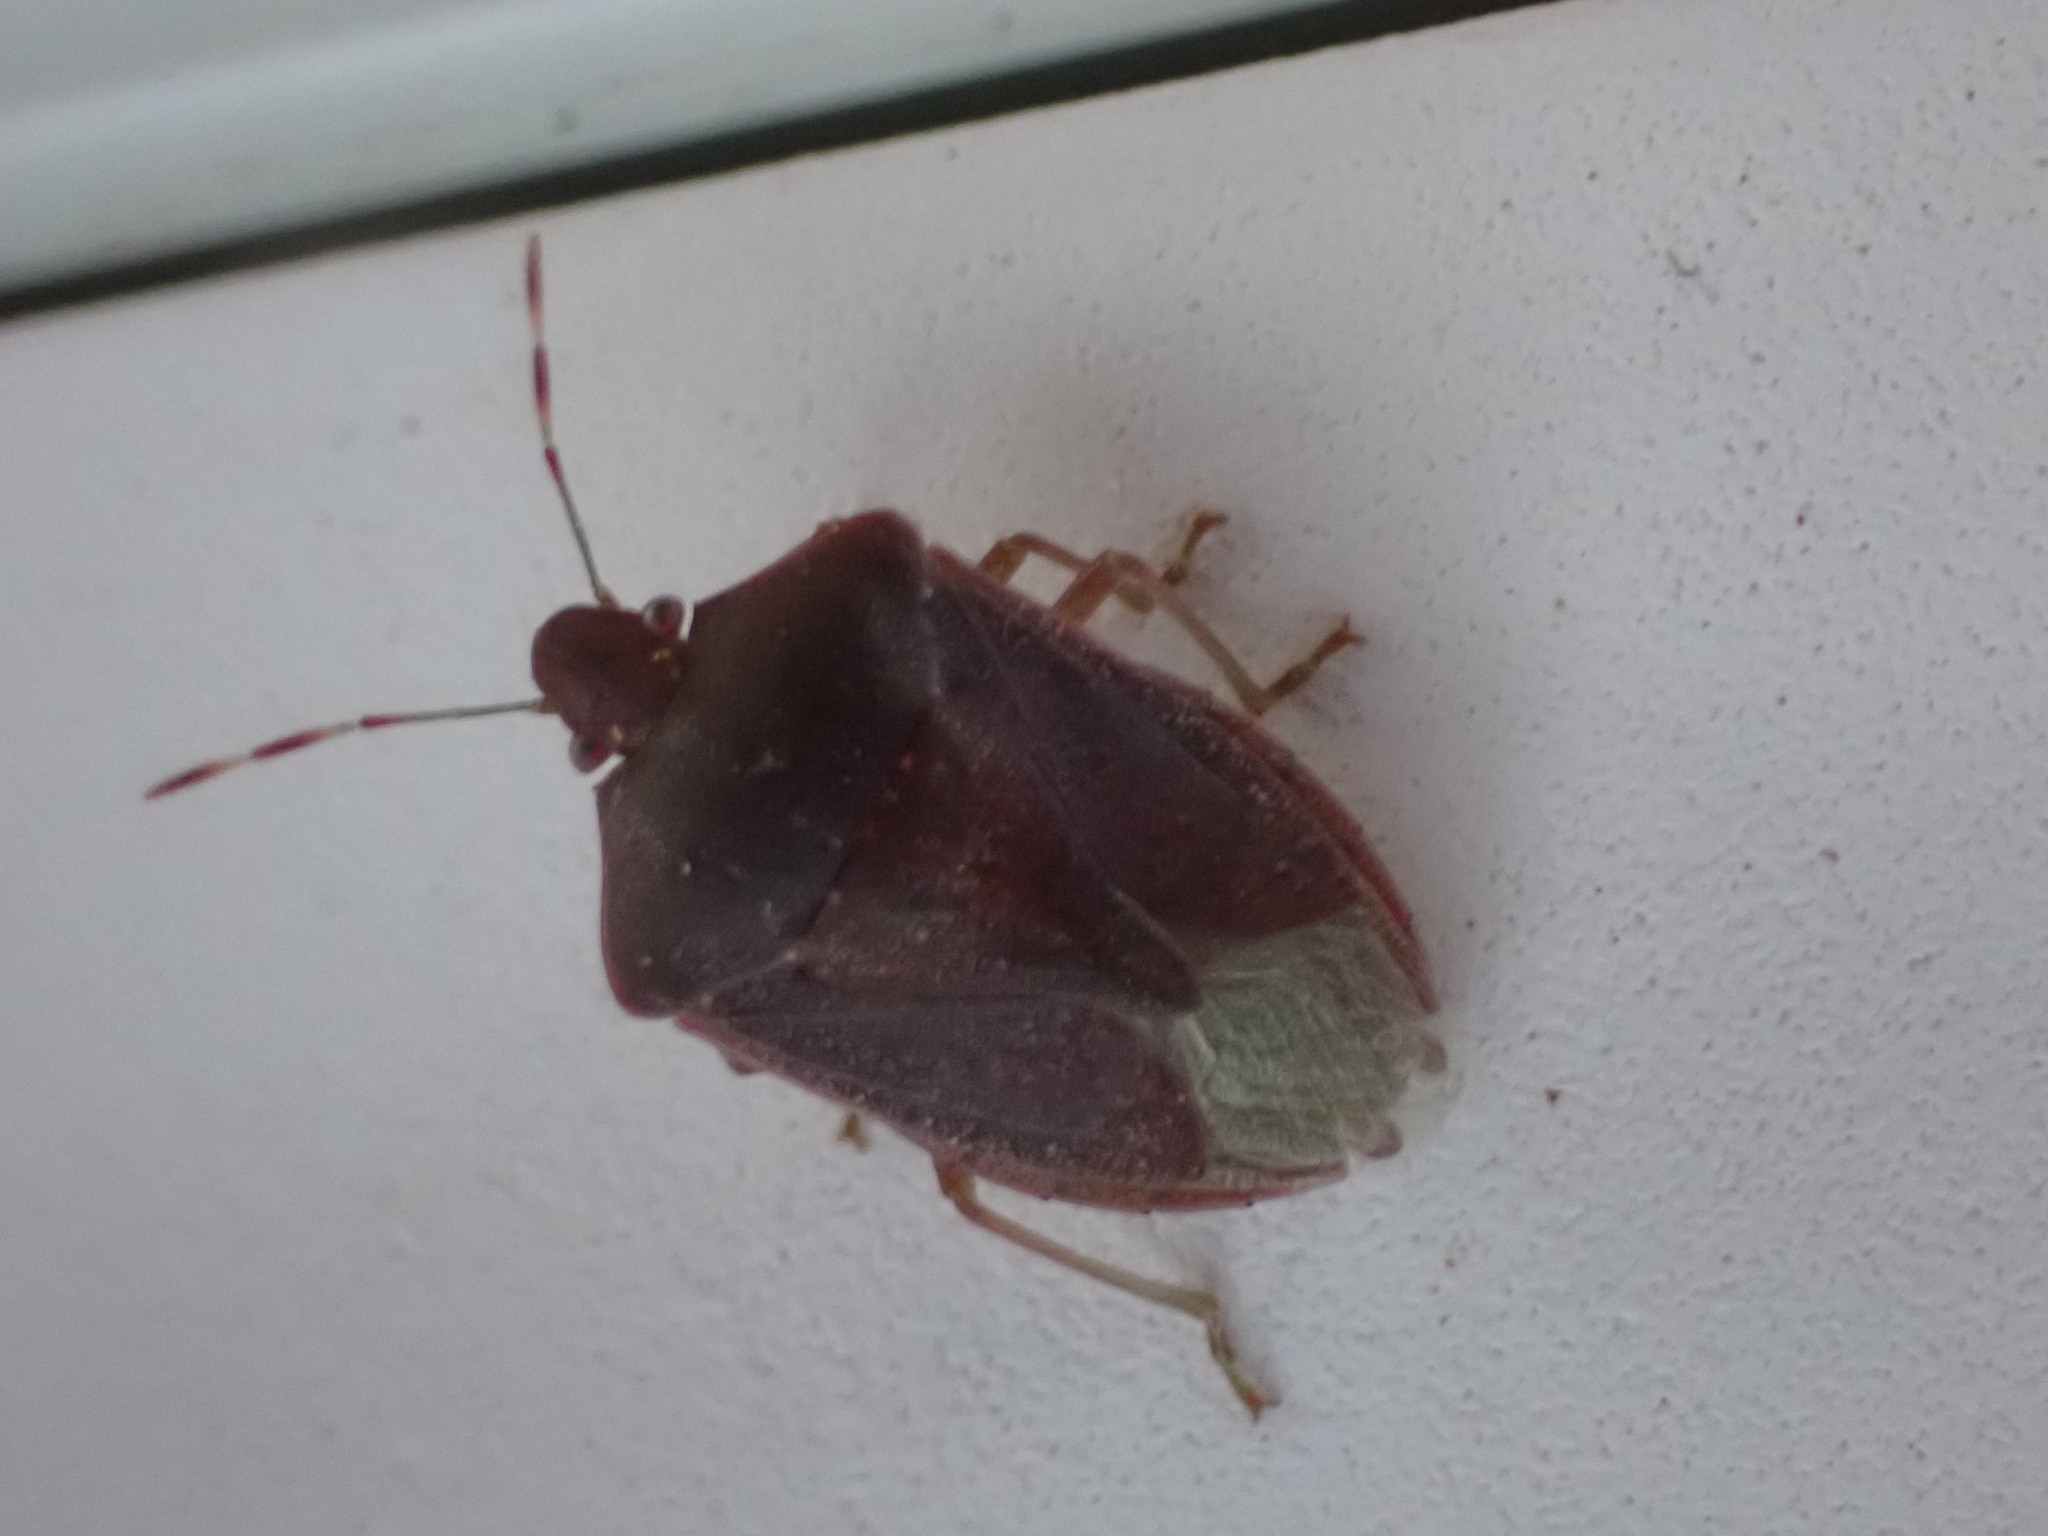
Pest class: stink_bug